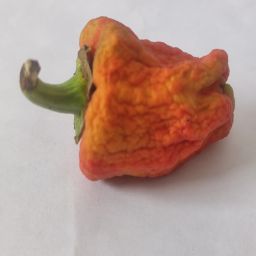
Crop: Bell Pepper
Quality: Dried